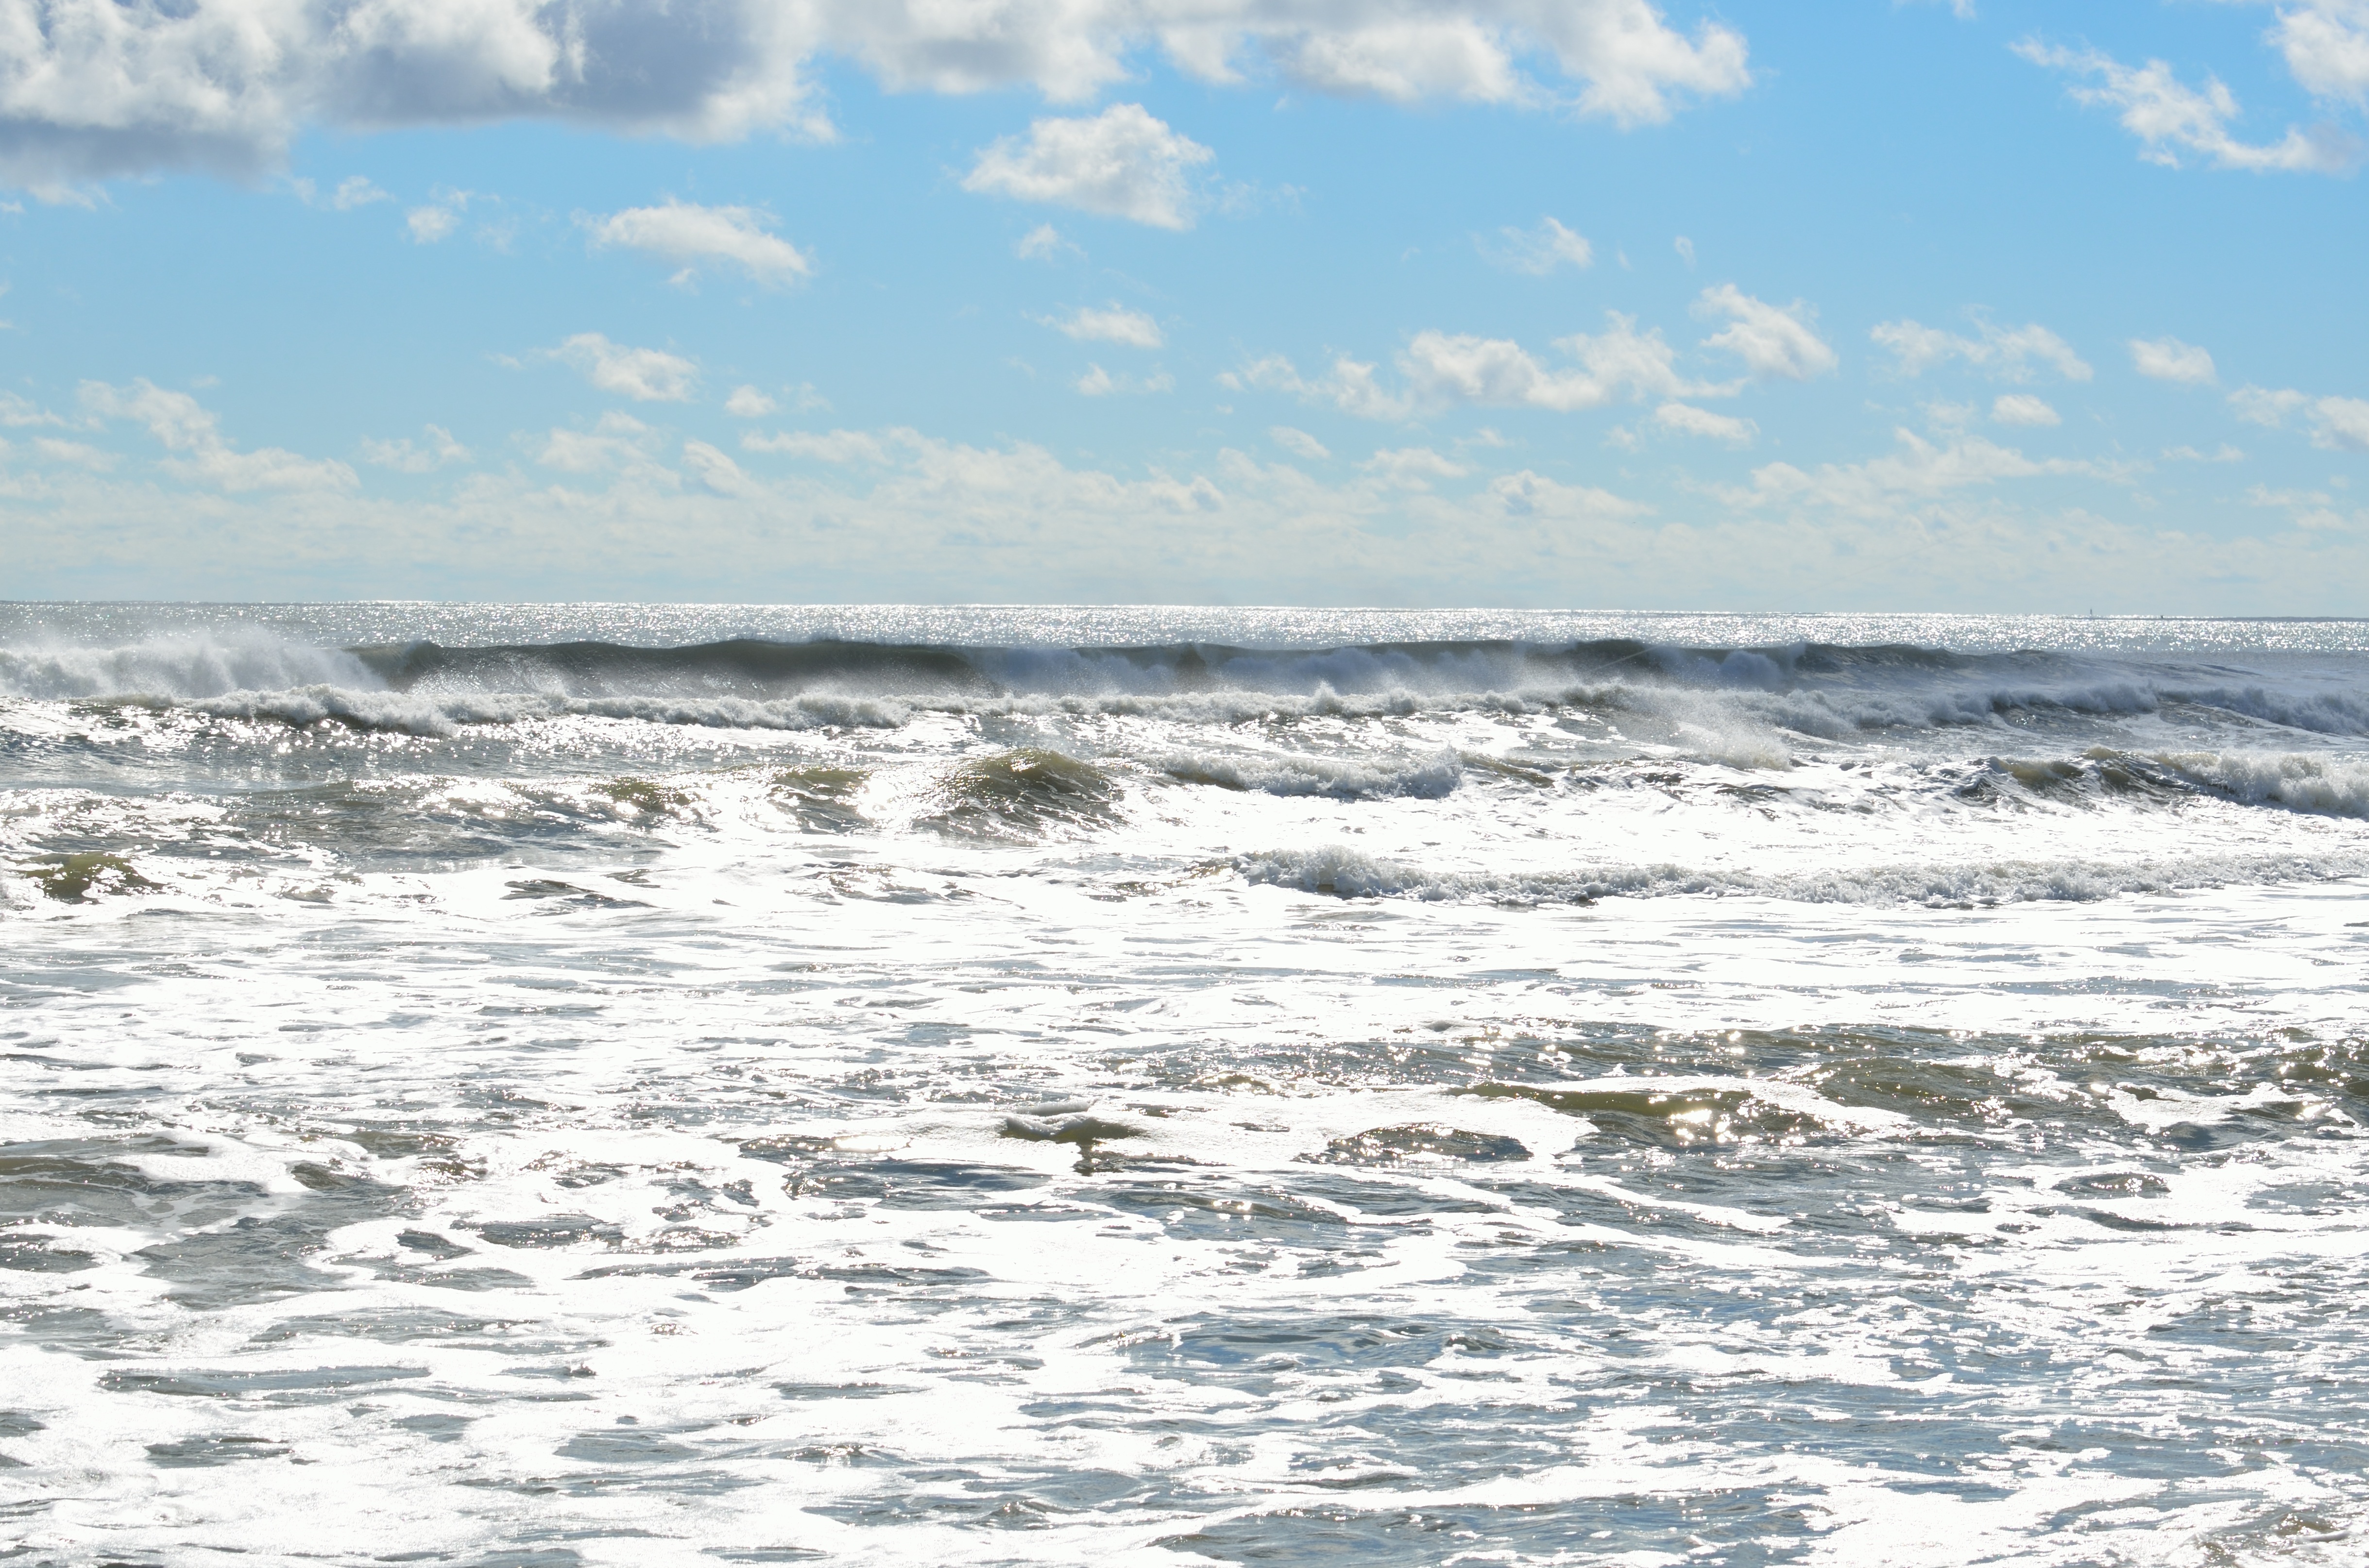
beach, sea, coast, water, nature, outdoor, ocean, horizon, sky, white, shore, wave, wind, summer, vacation, foam, clear, surf, seascape, blue, body of water, waves, nautical, marine, atlantic, ocean waves, white caps, wind wave